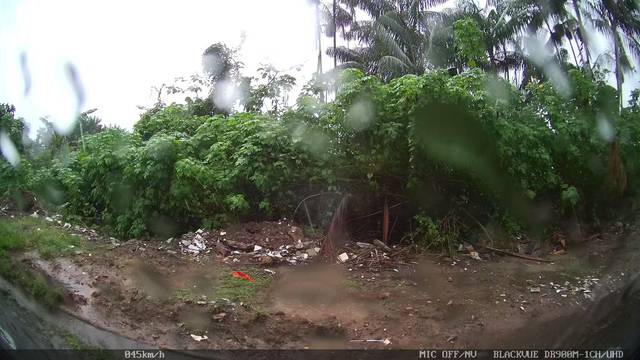
Region: Brazil
Coordinates: -1.352, -48.381